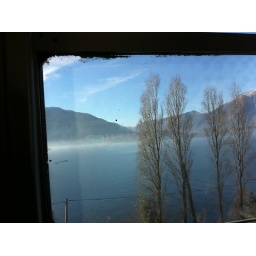
an uncommon phenomenon: a line of mist over the lake on a very clear midday